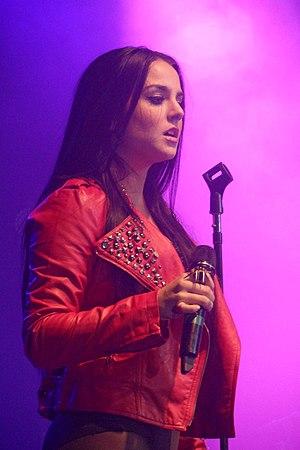
Joanna Noëlle Levesque alias JoJo est une chanteuse, auteur-compositrice-interprète et actrice américaine. Après avoir participé à l'émission de télé-réalité America's Most Talented Kids, elle s'est fait remarquer par le producteur de musique, Vincent Herbert, qui lui demande alors d'auditionner pour le label Background Records.